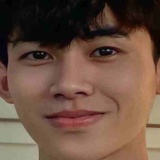
ca sĩ Doãn Hiếu